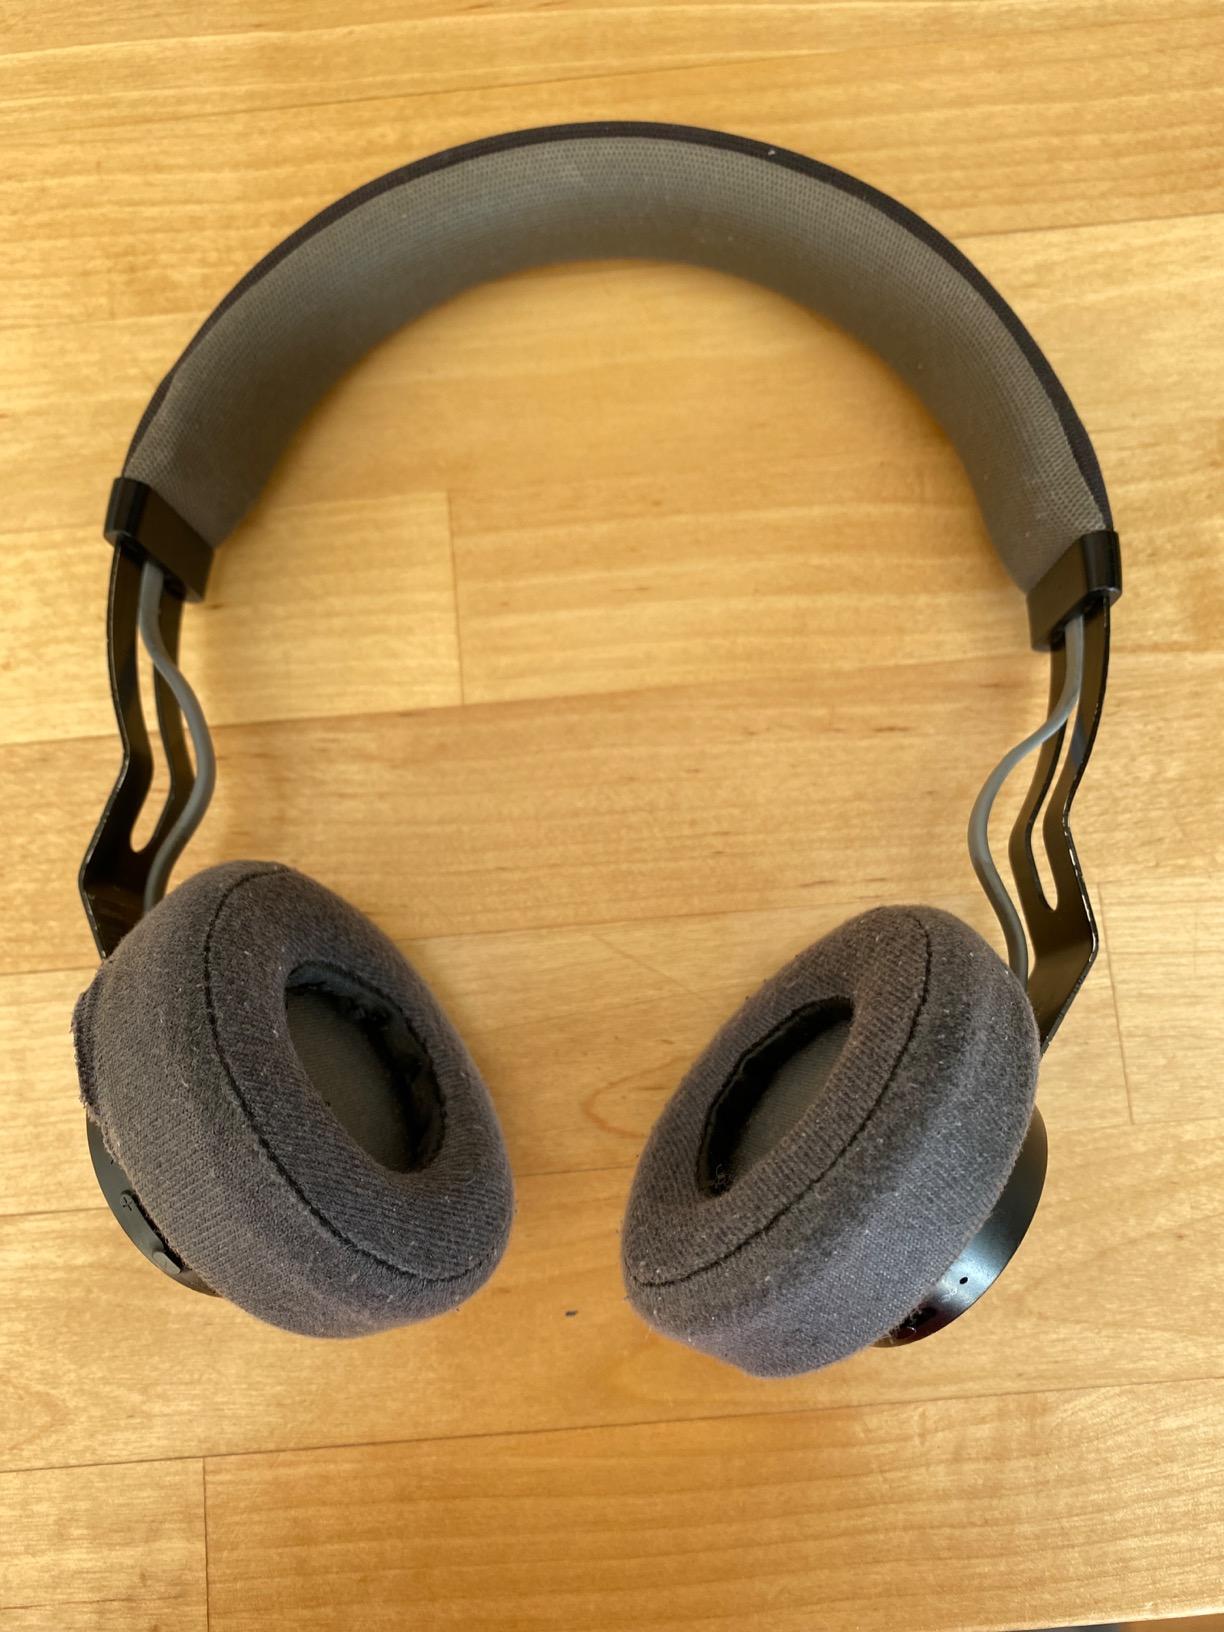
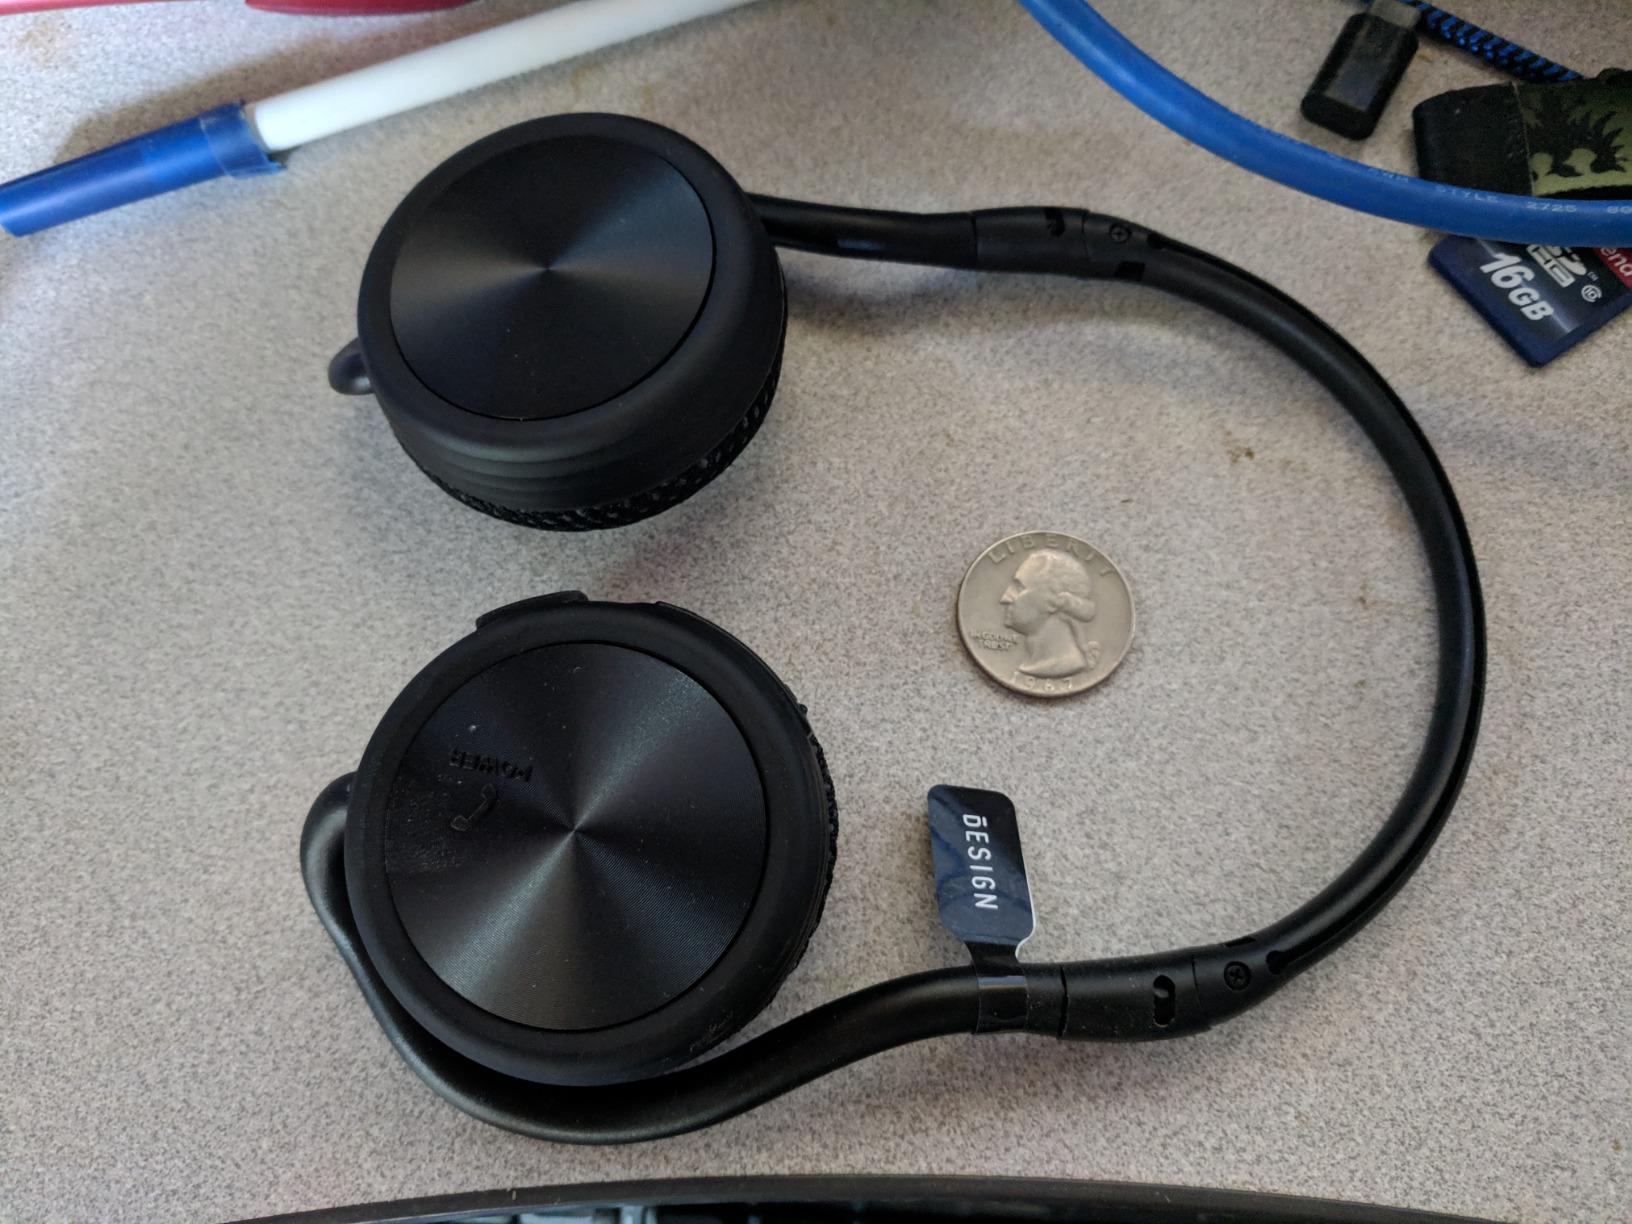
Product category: headphones
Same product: no